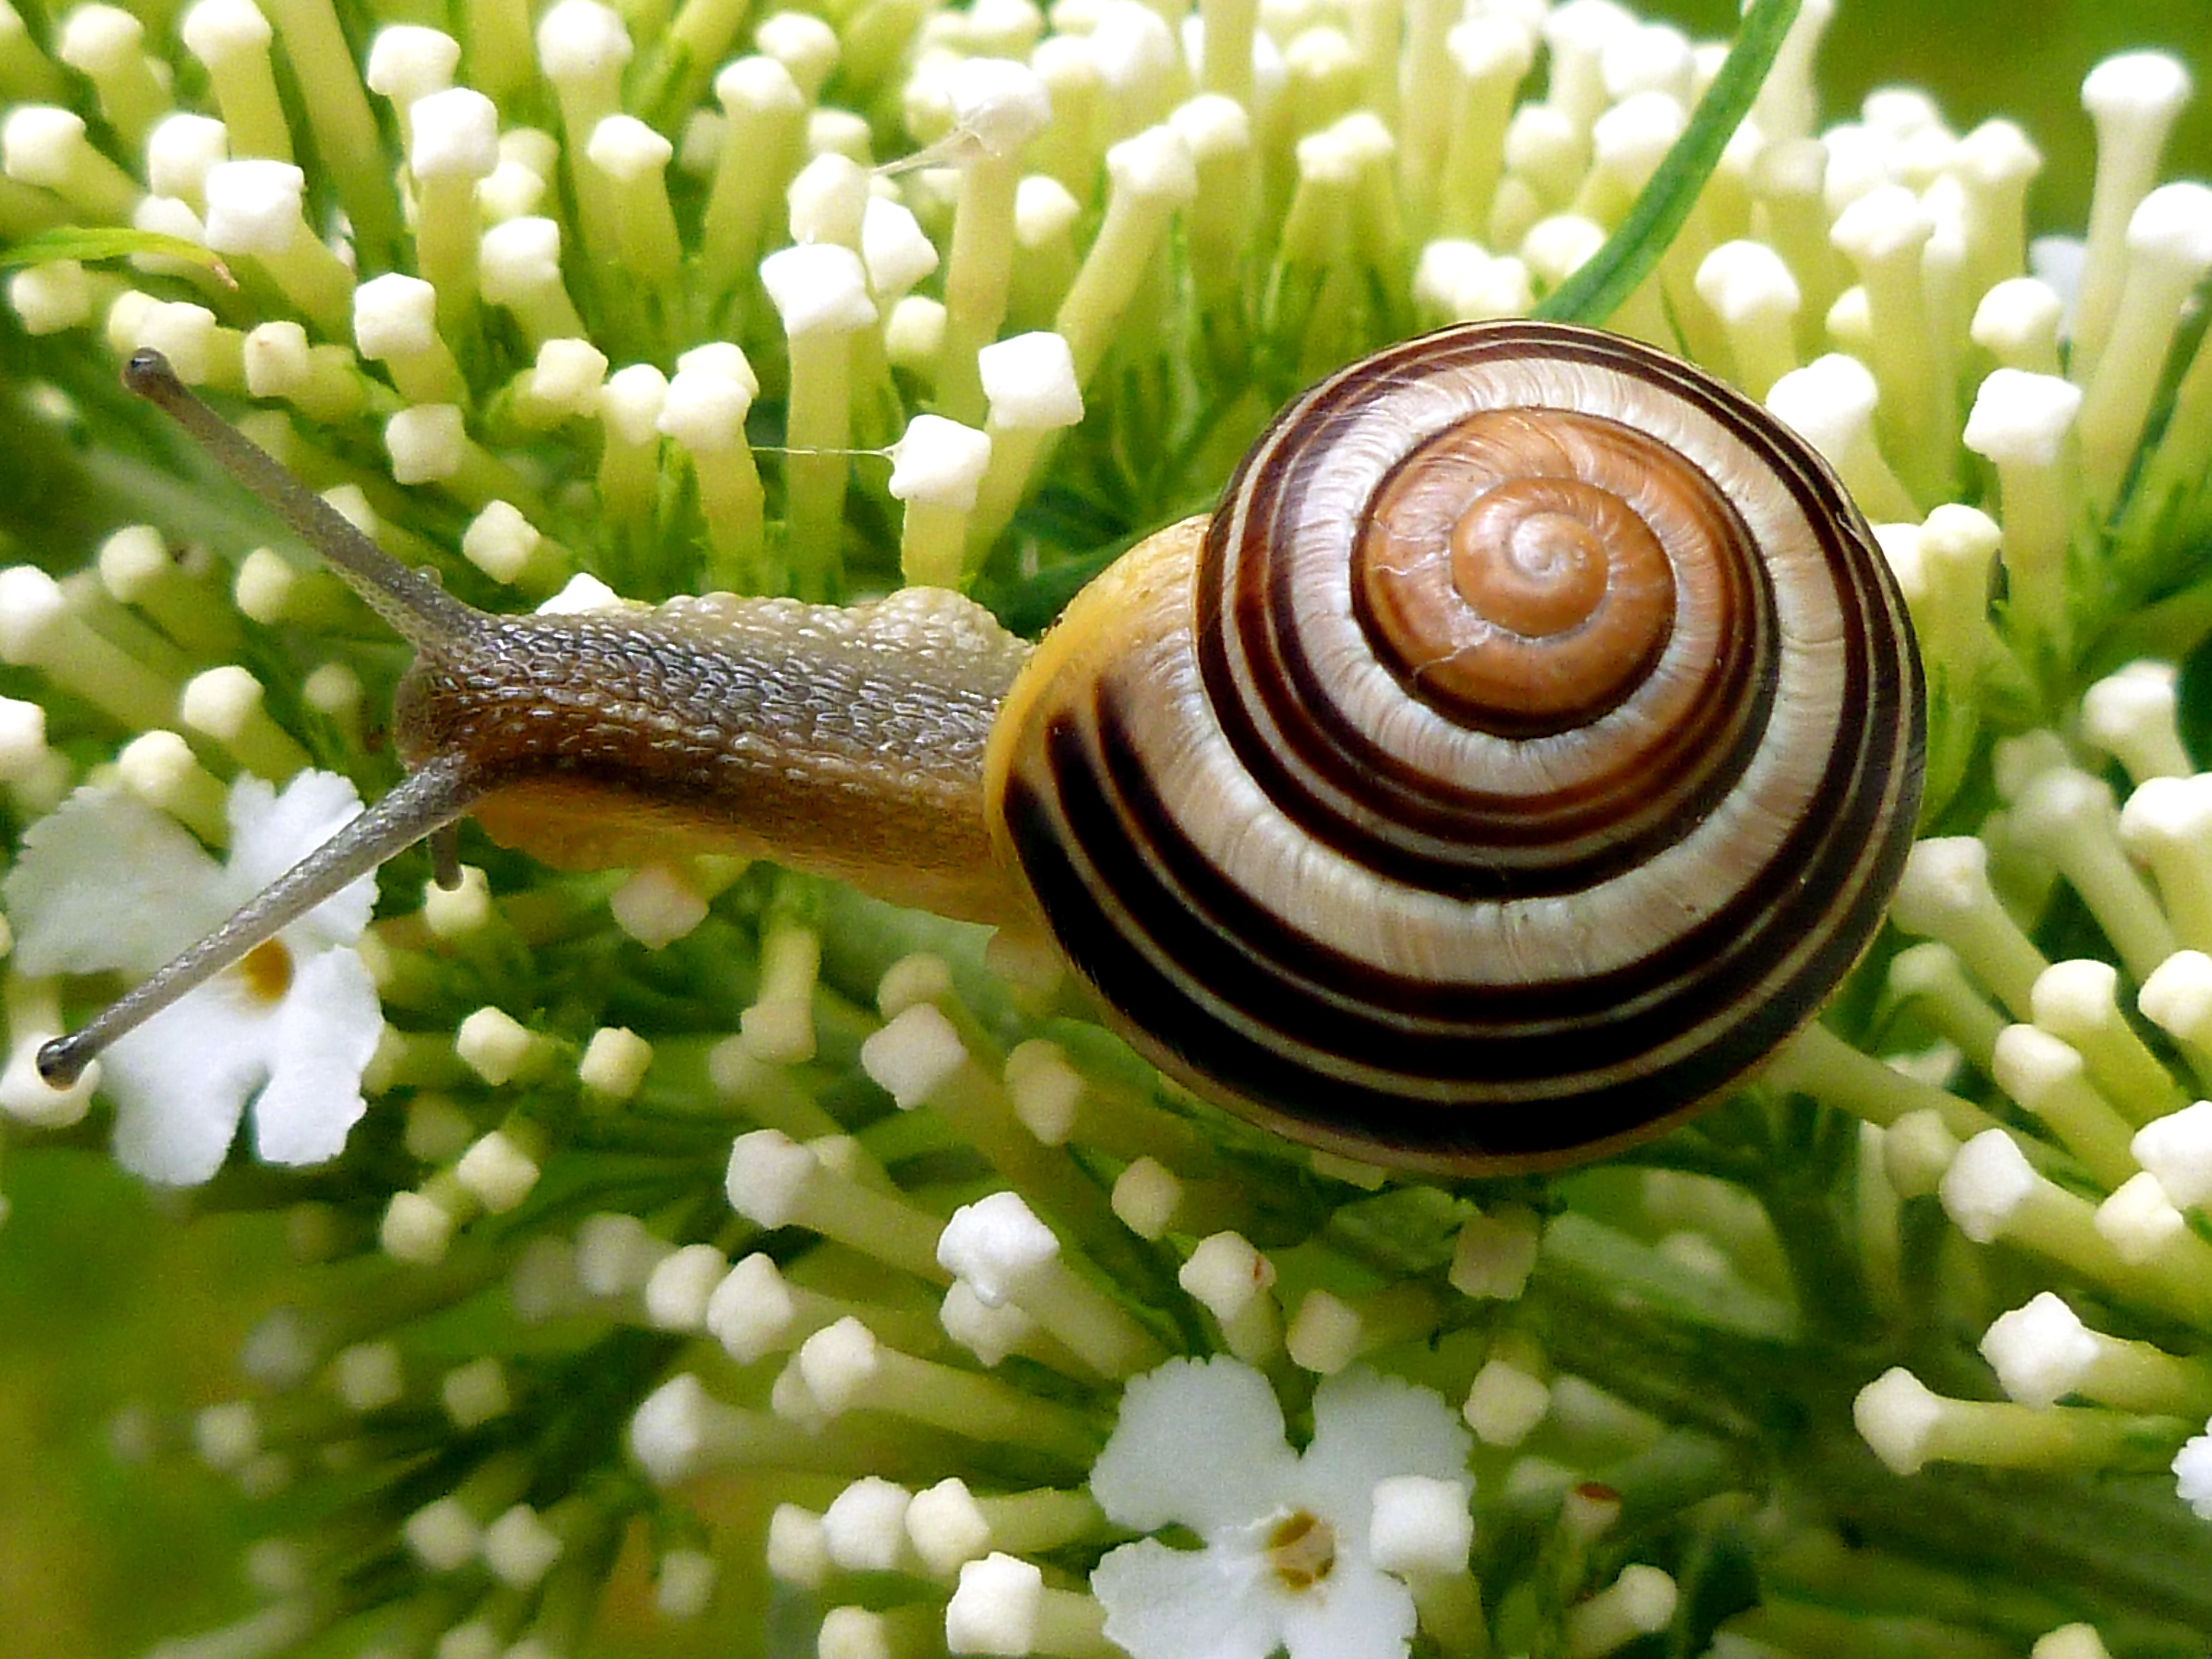
nature, white, spiral, animal, summer, green, macro, garden, fauna, shell, invertebrate, close up, mollusk, crawl, snail, creature, escargot, molluscs, schnecken, macro photography, slowly, snail shell, lilac flower, probe, sea snail, summer lilac, garden snail, snails and slugs